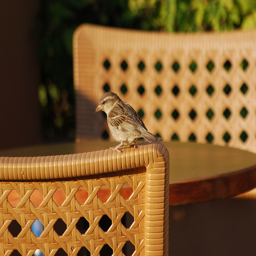
a small bird is standing on a chair
A little bird sitting on the top of a wicker chair.
a brown and white bird a table and a chair
A small bird perched on top of a brown wicker chair.
A picture of a bird perched on the back of a chair outside.